Vannakili

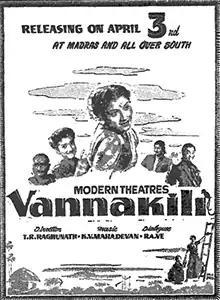
Theatrical release poster

Vannakili is a 1959 Indian Tamil-language film, directed by T. R. Raghunath and produced by T. R. Sundaram of Modern Theatres. The film stars Manohar, Prem Nazir, B. S. Saroja and T. R. Ramachandran. It was released on 3 April 1959, and became a success.